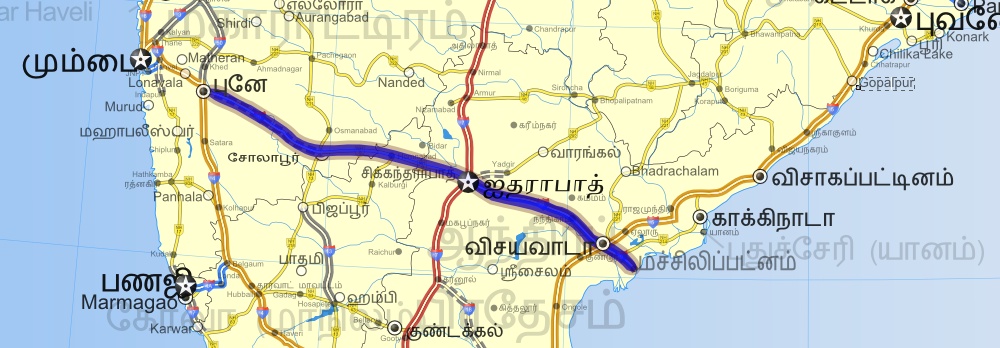
இந்திய தேசிய நெடுஞ்சாலை 9